Asani Warsha

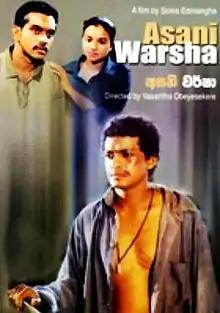

Asani Warsha is a 2007 Sri Lankan Sinhala drama film directed by Vasantha Obeysekera and produced by Soma Edirisinghe for EAP Films. It stars Jagath Chamila, Kamal Addararachchi and Meena Kumari in lead roles along with Sanath Gunathilake and Mahendra Perera. Music composed by Premasiri Khemadasa.